Sanjak of Salonica

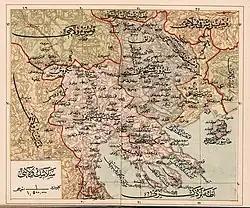
1907 Ottoman map of the Salonica Vilayet, including the Sanjak of Salonica in the left

A year into the Ottoman siege of Thessalonica, its governor Andronikos Palaiologos ceded control of the city to the Republic of Venice in September 1423 in exchange for their commitment to keep the city out of Turkish hands. After the Ottomans finally occupied the city in 1430, its hinterland was organized as the Salonica Sanjak of the Rumeli Eyalet, encompassing the Chalcidice Peninsula and Macedonia between the Vardar and Aliakmon Rivers.